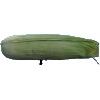
Label: Corn Husk 1